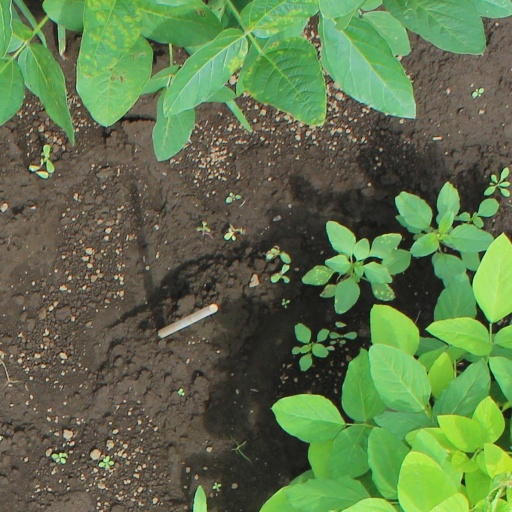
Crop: soybean